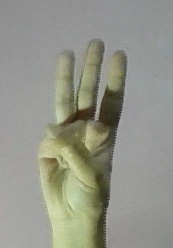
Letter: thaa